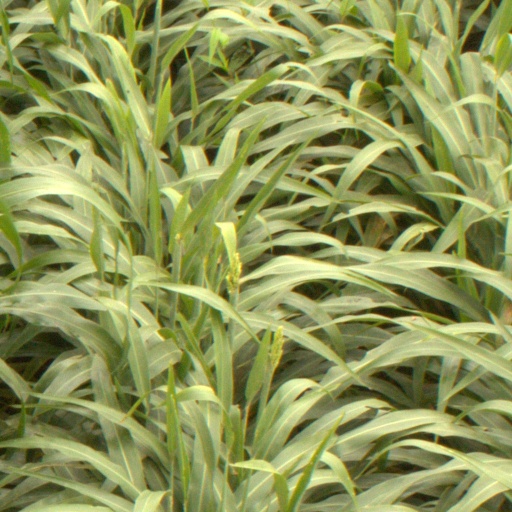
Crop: sorghum